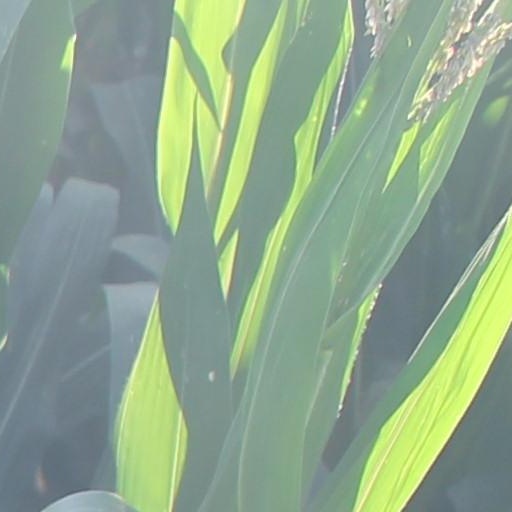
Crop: maize; corn